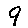
Label: 9